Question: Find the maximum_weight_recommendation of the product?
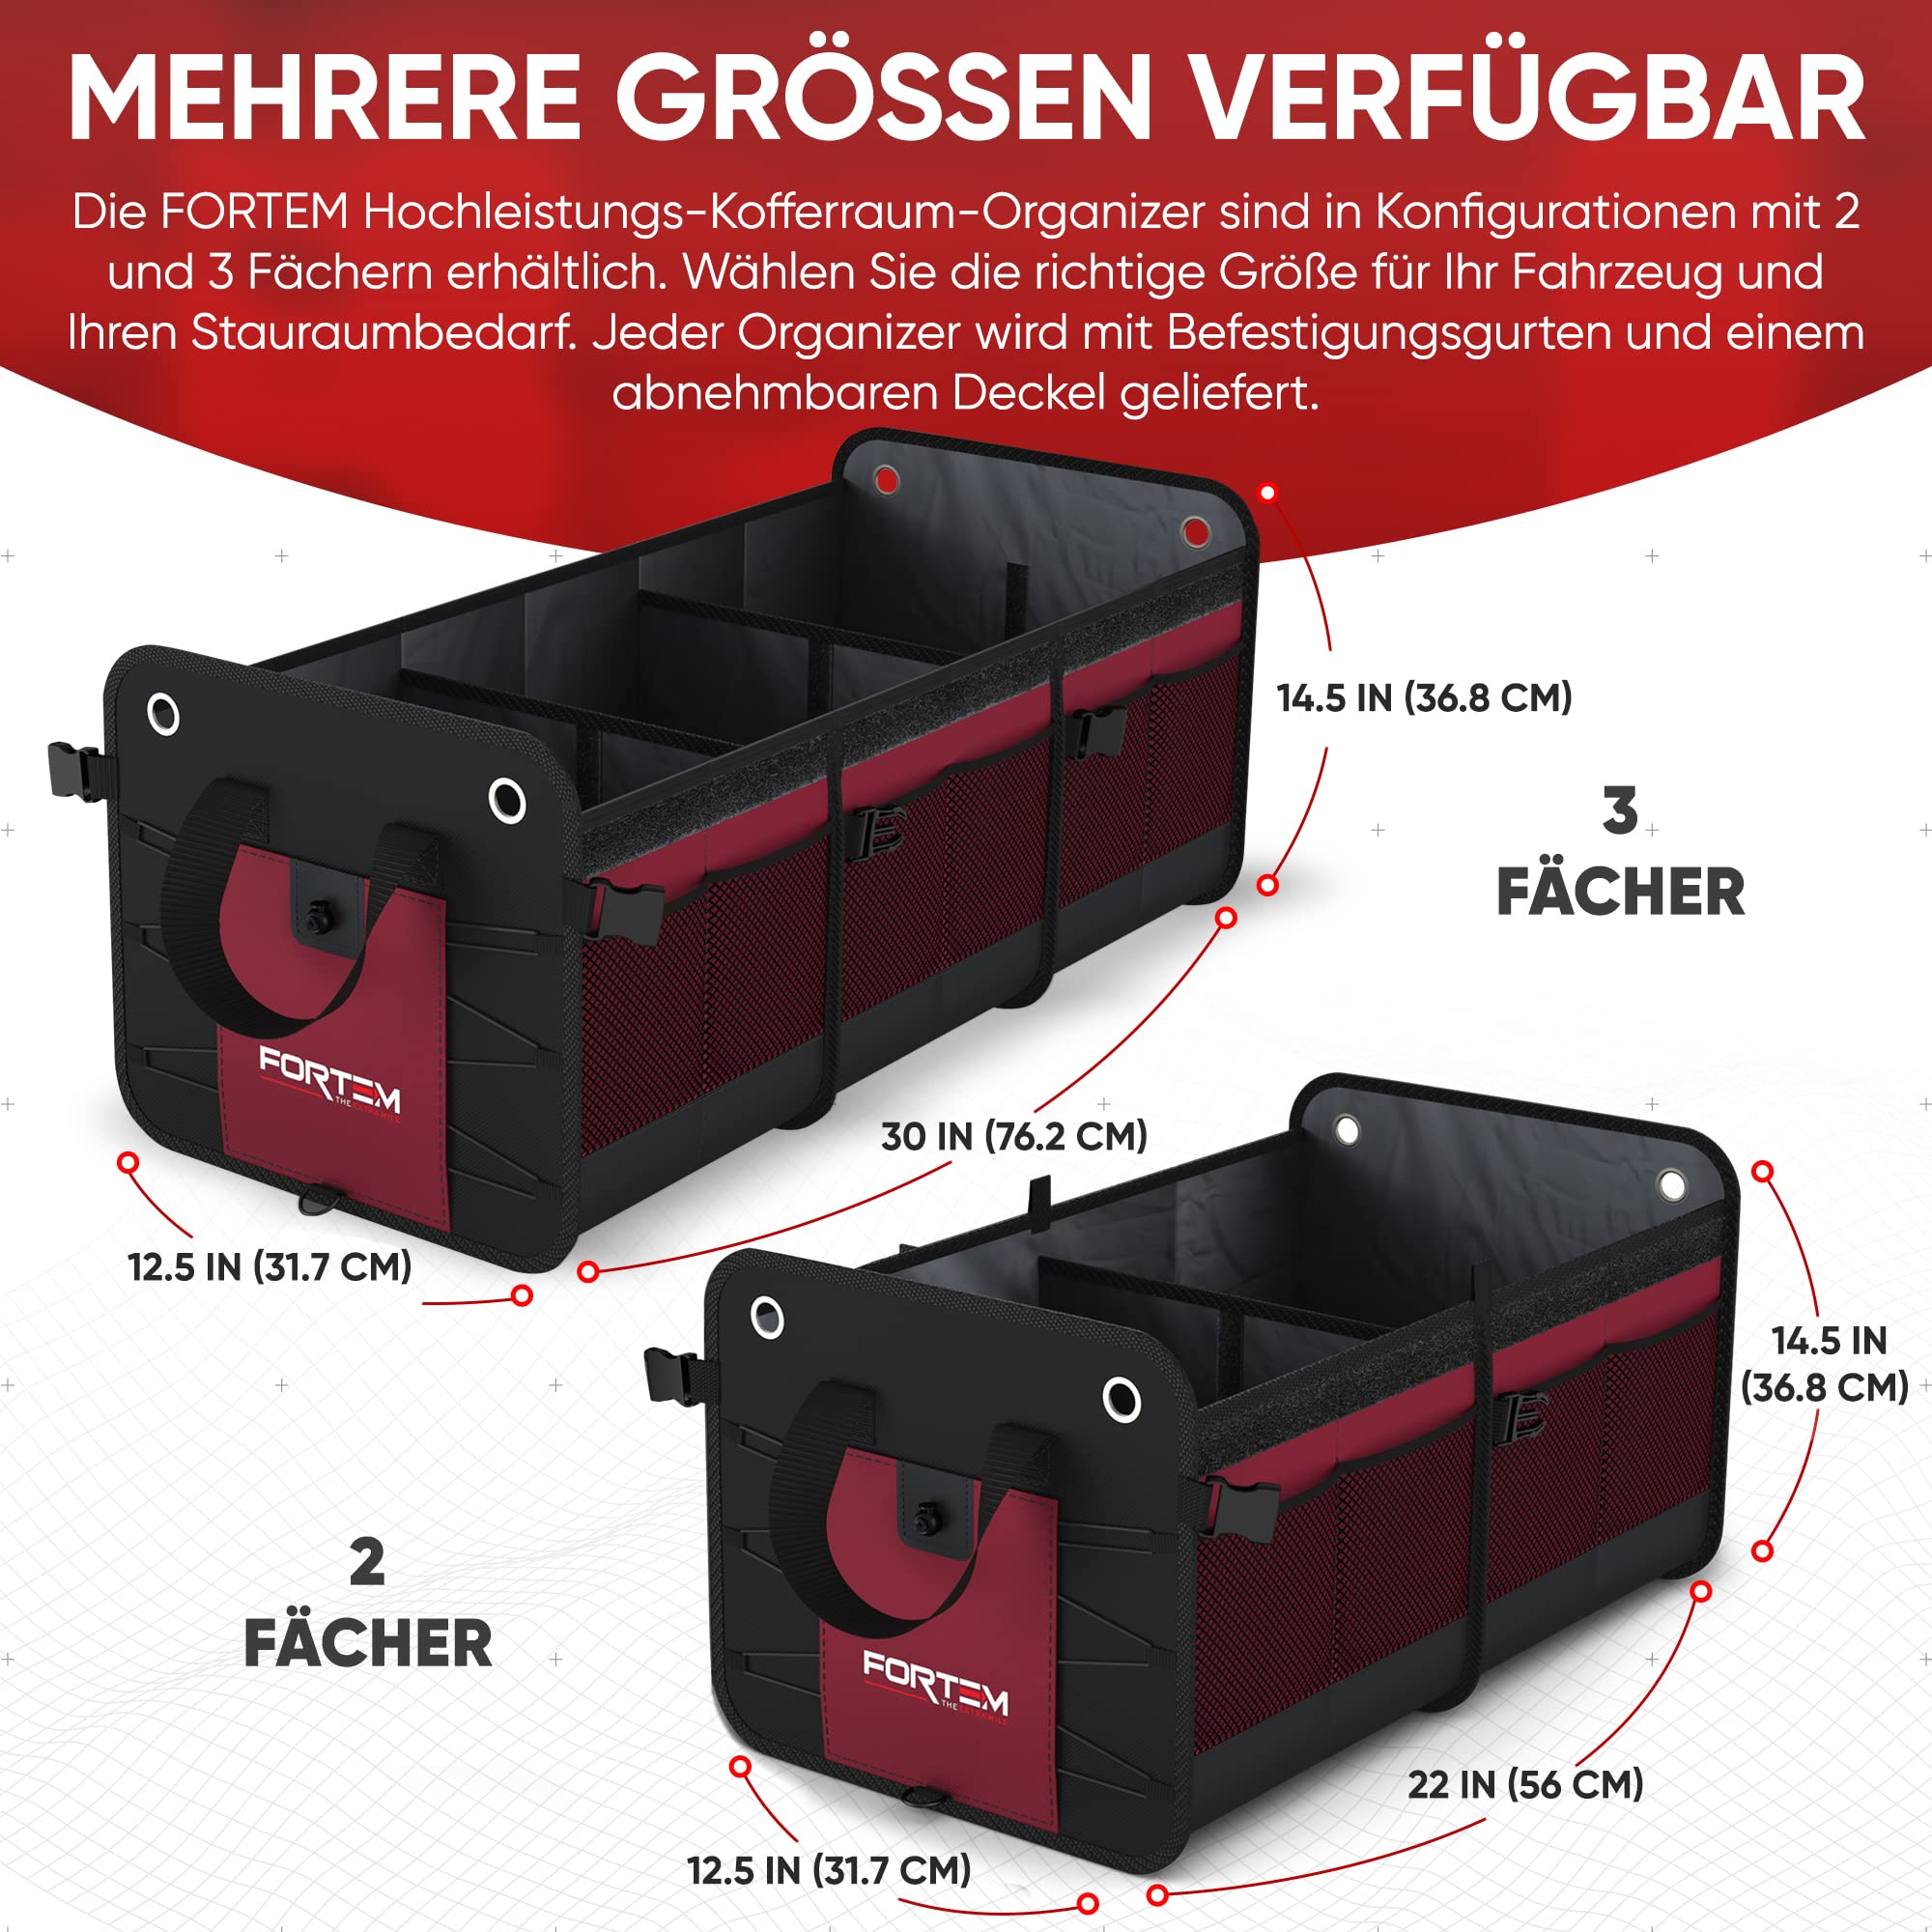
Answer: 3.0 pound